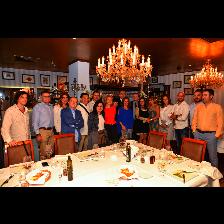
Label: Human